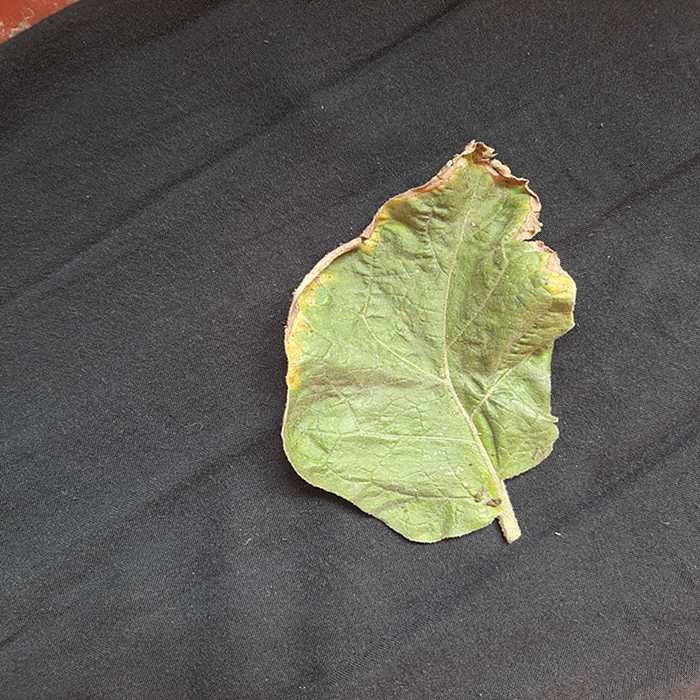
Plant: Eggplant
Label: Eggplant begomovirus